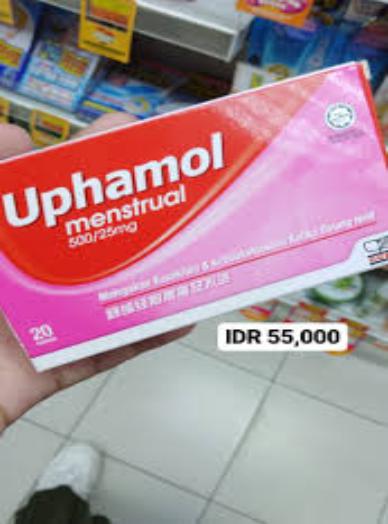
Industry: Medical